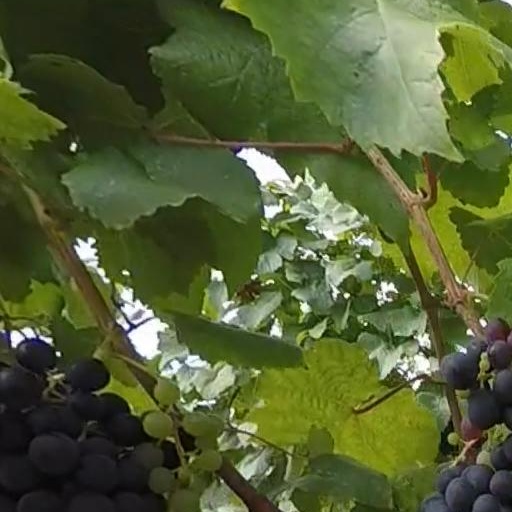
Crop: grape